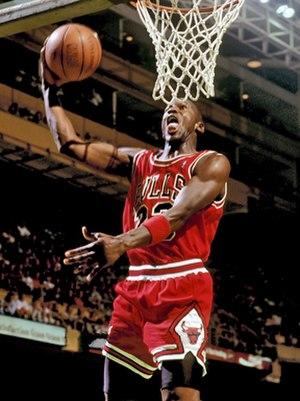
La draft 1984 de la NBA est la 38ᵉ draft organisée par la National Basketball Association. Elle se tient le 19 juin 1984, en amont de la saison NBA 1984-1985, au Madison Square Garden à New York, dans l'État de New York aux États-Unis. La cérémonie est diffusée aux États-Unis sur la chaîne de télévision câblée USA Network.
Cet article concentre la majeure partie des records de la National Basketball Association existants, homologués ou non.
Cette page présente la liste des 25 meilleurs marqueurs des playoffs NBA en carrière.
Le basket-ball ou basketball, fréquemment désigné en français par son abréviation basket, est un sport de balle et sport collectif opposant deux équipes de cinq joueurs sur un terrain rectangulaire. L'objectif de chaque équipe est de faire passer un ballon au sein d'un arceau de 46 cm de diamètre, fixé à un panneau et placé à 3,05 m du sol : le panier. Chaque panier inscrit rapporte deux points à son équipe, à l'exception des tirs effectués au-delà de la ligne des trois points qui rapportent trois points et des lancers francs accordés à la suite d'une faute qui rapportent un point. L'équipe avec le nombre de points le plus important remporte la partie.
The Shot est le nom donné au tir gagnant réalisé par Michael Jordan le 7 mai 1989, au Coliseum at Richfield de Cleveland. Considéré comme l'un des moments marquants de la carrière de Jordan, The Shot est également considéré comme l'un des évènements les plus notables de l'histoire du basket-ball.
Michael Jordan, né le 17 février 1963 à Brooklyn, est un joueur de basket-ball américain ayant évolué dans le championnat nord-américain professionnel de basket-ball, la National Basketball Association, de 1984 à 2003. Selon la BBC et la NBA, « Michael Jordan est le plus grand joueur de basket-ball de tous les temps ». En effet, il est considéré comme l'un des plus grands champions de tous les temps, tous sports confondus, et a contribué à populariser internationalement le basket-ball et la NBA à travers le monde dans les années 1980 et 1990. Le président Barack Obama lui a remis la médaille présidentielle de la Liberté le 22 novembre 2016.
Cette page présente la liste des meilleurs intercepteurs en Playoffs NBA en carrière.
La National Basketball Association est la principale ligue de basket-ball au monde. Créée le 6 juin 1946 sous le nom de BAA, la ligue est renommée NBA en 1949 après sa fusion avec la NBL. Elle est l'une des quatre ligues professionnelles majeures du sport américain, aux côtés de la NFL, de la MLB et de la NHL. Le siège de la NBA est situé dans l'Olympic Tower au 645, de la 5ᵉ Avenue à New York. En 2015, les joueurs de la NBA sont les sportifs les mieux payés au monde.
Cette page présente la liste des 200 meilleurs marqueurs de la NBA en carrière en saison régulière.
Les Bulls de Chicago sont une franchise professionnelle de basketball basée à Chicago. Fondée le 26 janvier 1966, l'équipe est membre de la ligue majeure de basket-ball américain - la National Basketball Association - et joue dans la Conférence Est, division Centrale. Depuis 1994, ses matchs à domicile se déroulent dans le United Center, un palais omnisports de 22 879 places situé dans le secteur de Near West Side, fréquemment dénommé par ses initiales UC. Sa mascotte est Benny le Taureau.
Cette page présente la liste des meilleurs tireurs de lancers francs en Playoffs NBA en carrière.
Cette page présente la liste des meilleurs tireurs de lancers francs en NBA en carrière en saison régulière.
Le Big Three est un terme utilisé pour désigner trois joueurs d'exception jouant dans une même équipe de NBA.
Cette page présente la liste des joueurs ayant joué le plus de minutes en Playoffs NBA en carrière.
La NBA All-Rookie Team est une distinction annuelle remise par la NBA depuis la saison 1962-1963 aux meilleurs rookies de la saison régulière. Une seule équipe était nommée jusqu'en 1987-1988; depuis la saison 1988-1989, deux équipes sont désignées, la NBA All-Rookie First Team et la NBA All-Rookie Second Team. Les votants sont les entraîneurs des équipes NBA; ils ne peuvent pas voter pour les joueurs de leur propre équipe. Les joueurs reçoivent deux points pour chaque vote dans la First Team et un point pour chaque vote dans la Second Team. Les cinq joueurs ayant cumulé le plus de points composent alors la First Team, les cinq suivants composant alors la Second Team. En cas d'égalité pour la cinquième position pour chacune des équipes, les équipes comptent alors six joueurs. Le dernier cas d'égalité remonte à 2009, entre Rudy Fernández et D. J. Augustin. Il n'y a pas de respect exigé quant au poste occupé. Par exemple, la First Team comptait quatre ailiers et un meneur en 2008.